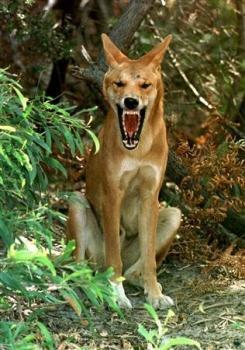
dingo